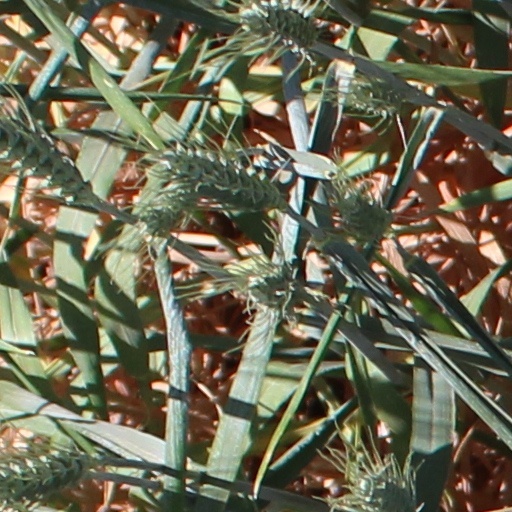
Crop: wheat